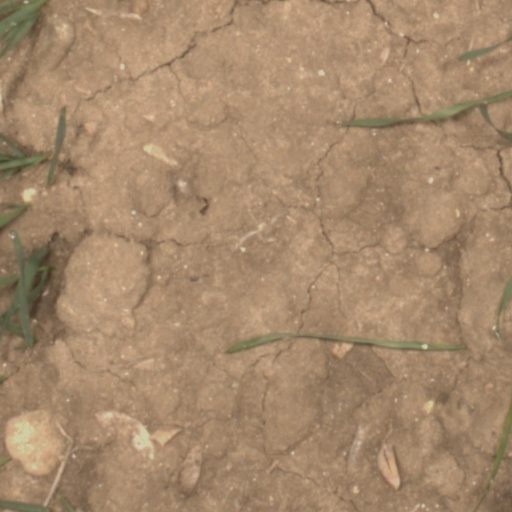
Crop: wheat